Kate Hamilton Pier

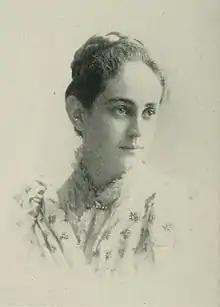

Kate Hamilton Pier McIntosh (December 11, 1868 – April 1, 1931) was a lawyer. She was the first woman to argue a case before the Wisconsin Supreme Court.